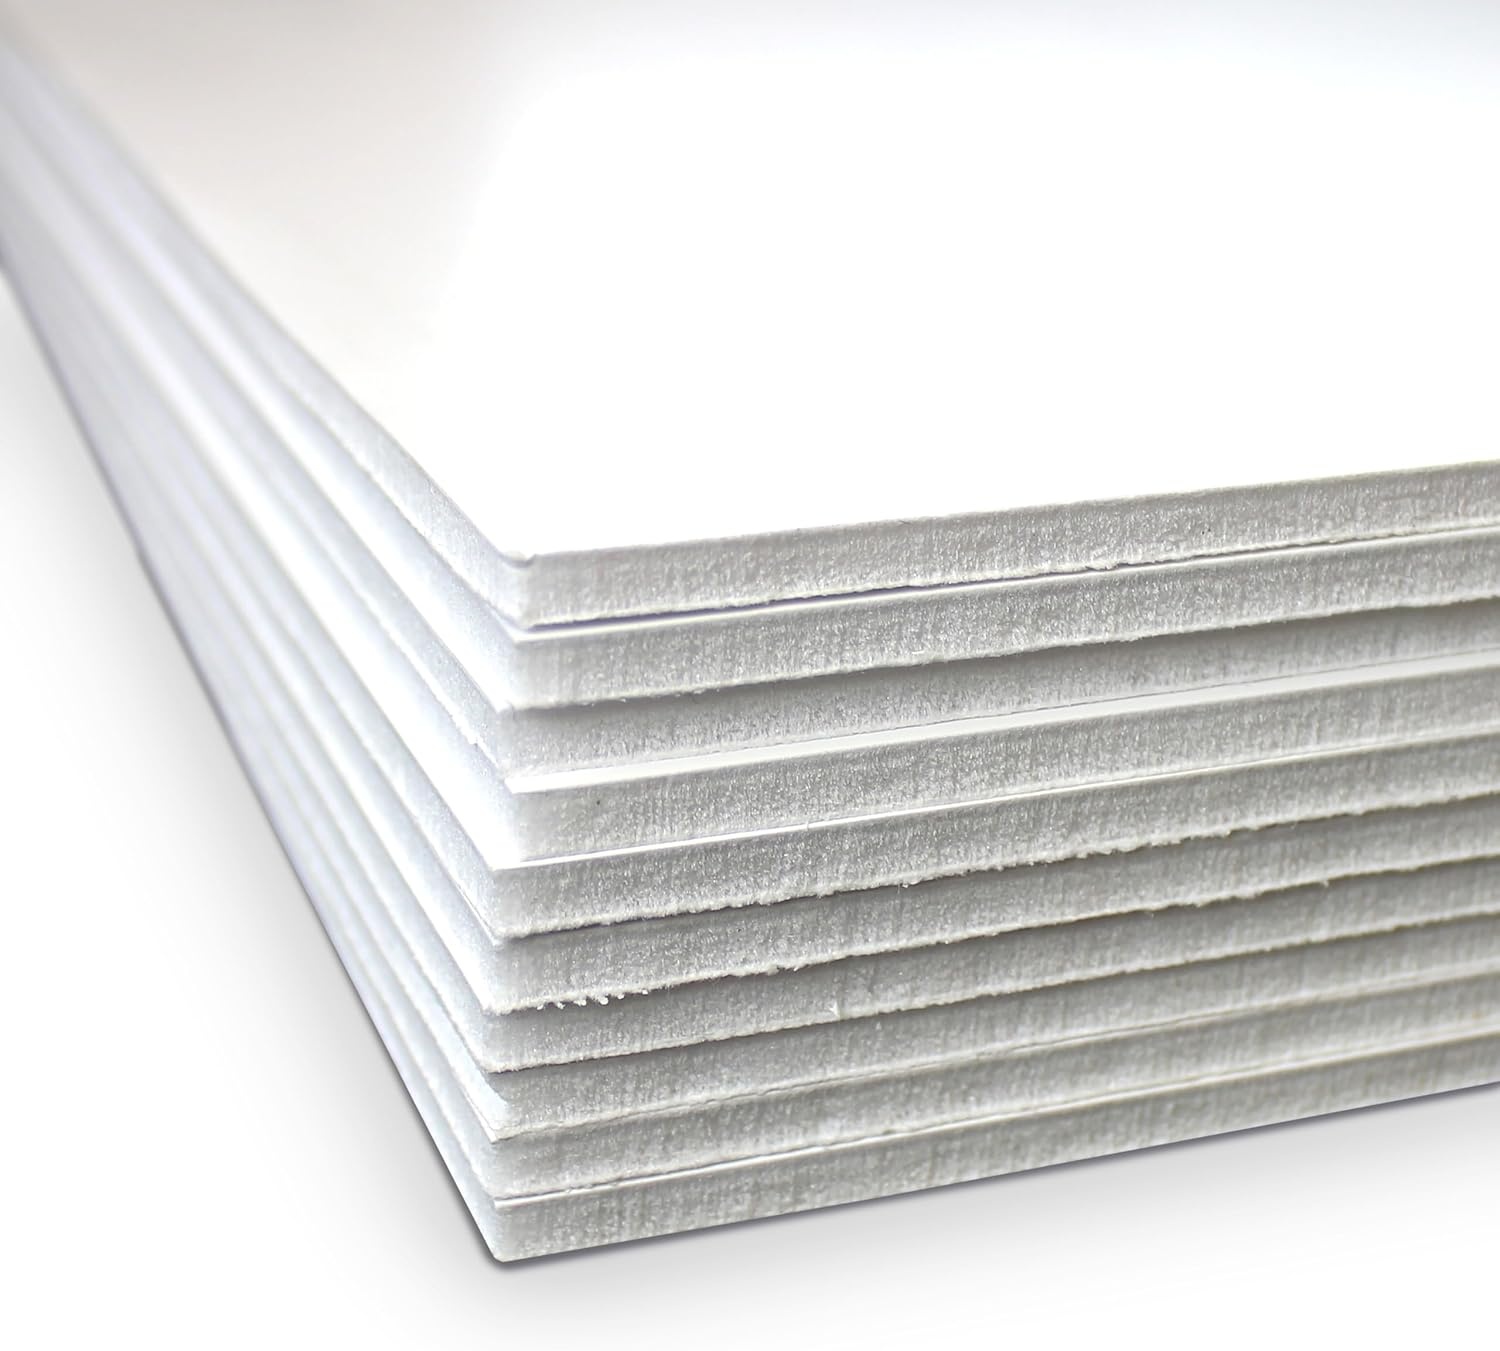
Flipside Products 32" x 40" White Foam Board, Arts and Crafts, 3/16" Thick, Presentations, Large Signboards, Backing Board, Display, Pack of 10
Brand: FlipsideProducts
About this item VERSATILE - Can be used for presentations, signage, arts and crafts, photography, school projects, home and office organization, and trade show displays. Its versatile thickness makes it suitable for mounting prints, creating models, making custom frames, and constructing lightweight, portable displays. LARGER SIZE - 32 x 40 inches dimensions are ideal for a variety of applications, from presentations to crafts. PREMIUM QUALITY - Double-sided foam board with a smooth finish and vivid color on both sides, featuring top-grade coated white foam board sheets that work great with markers and adhesives. EASY TO CUT - The soft foam core and sharp cutting tools make foam board easy to cut, allowing for the creation of various projects like crafts, presentations, and models. DIMENSIONS - 32" x 40" white color foam board that is 3/16" thick comes in a pack of 10 sheets.
Category: Office Supplies > Presentation Supplies > Display Boards > Foam Boards